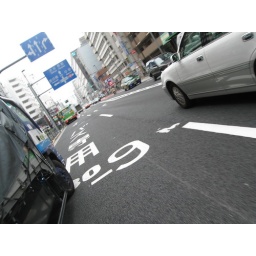
This my route from school in Takadanobaba to home in Sendagaya. The pictures were taken from a bottle top camera mount.